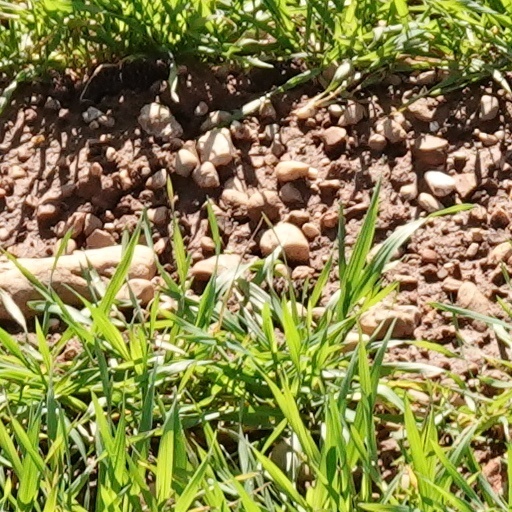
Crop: wheat